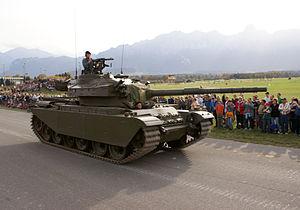
Les équipements de l'Armée suisse, rassemblent différentes sortes de véhicules, des chars de combat, des véhicules de transport de troupe ainsi que des hélicoptères de transport et des avions de combat en service dans les Forces terrestres ou les Forces aériennes.
Le Centurion est le premier char d'assaut britannique de l'après-guerre. Il a été conçu durant la Seconde Guerre mondiale dans l'optique d'associer la mobilité d'un char Cruiser et le blindage d'un char d'infanterie, ce qui lui valu l'appellation d'Universal Tank ; char universel.